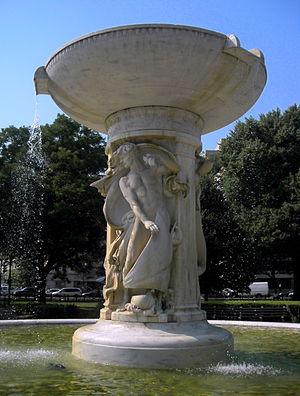
La ville de Washington compte de nombreuses sculptures en plein air. La Smithsonian Institution en compte près de 900 dans son inventaire. En plus des plus célèbres monuments et mémoriaux de la capitale, de nombreuses personnalités reconnues comme des héros nationaux ont été honorées, à titre posthume, une statue les représentant dans un parc ou une place publique. Certains de ces personnages de l'histoire américaine sont représentés plusieurs fois dans la capitale. Abraham Lincoln, par exemple, est représenté par au moins trois sculptures, dont celles au Lincoln Memorial, au Lincoln Park, et à l'ancienne Cour supérieure du district de Columbia. Plusieurs personnalités internationales, telles Mohandas Karamchand Gandhi, ont également été immortalisées par des statues. D'autres figures humaines ne font référence à aucun personnage historique telle par exemple la statue de la Liberté qui ne doit pas être confondue avec la statue de la Liberté à New York, statue allégorique de 19 ½ pieds de haut qui repose au sommet du dôme du Capitole.
La fontaine du rond-point Dupont est une œuvre conçue et réalisée par l'architecte Henry Bacon et les sculpteurs Daniel Chester French et les frères Piccirilli. Elle est située au rond-point Dupont à Washington. Elle fut érigée en l'honneur du contre-amiral Samuel Francis Du Pont.